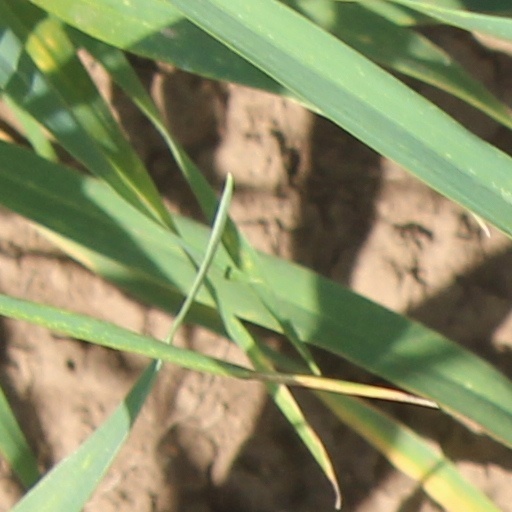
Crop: wheat